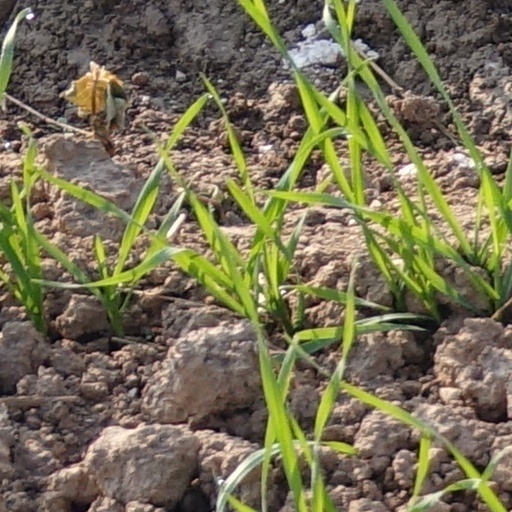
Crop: wheat